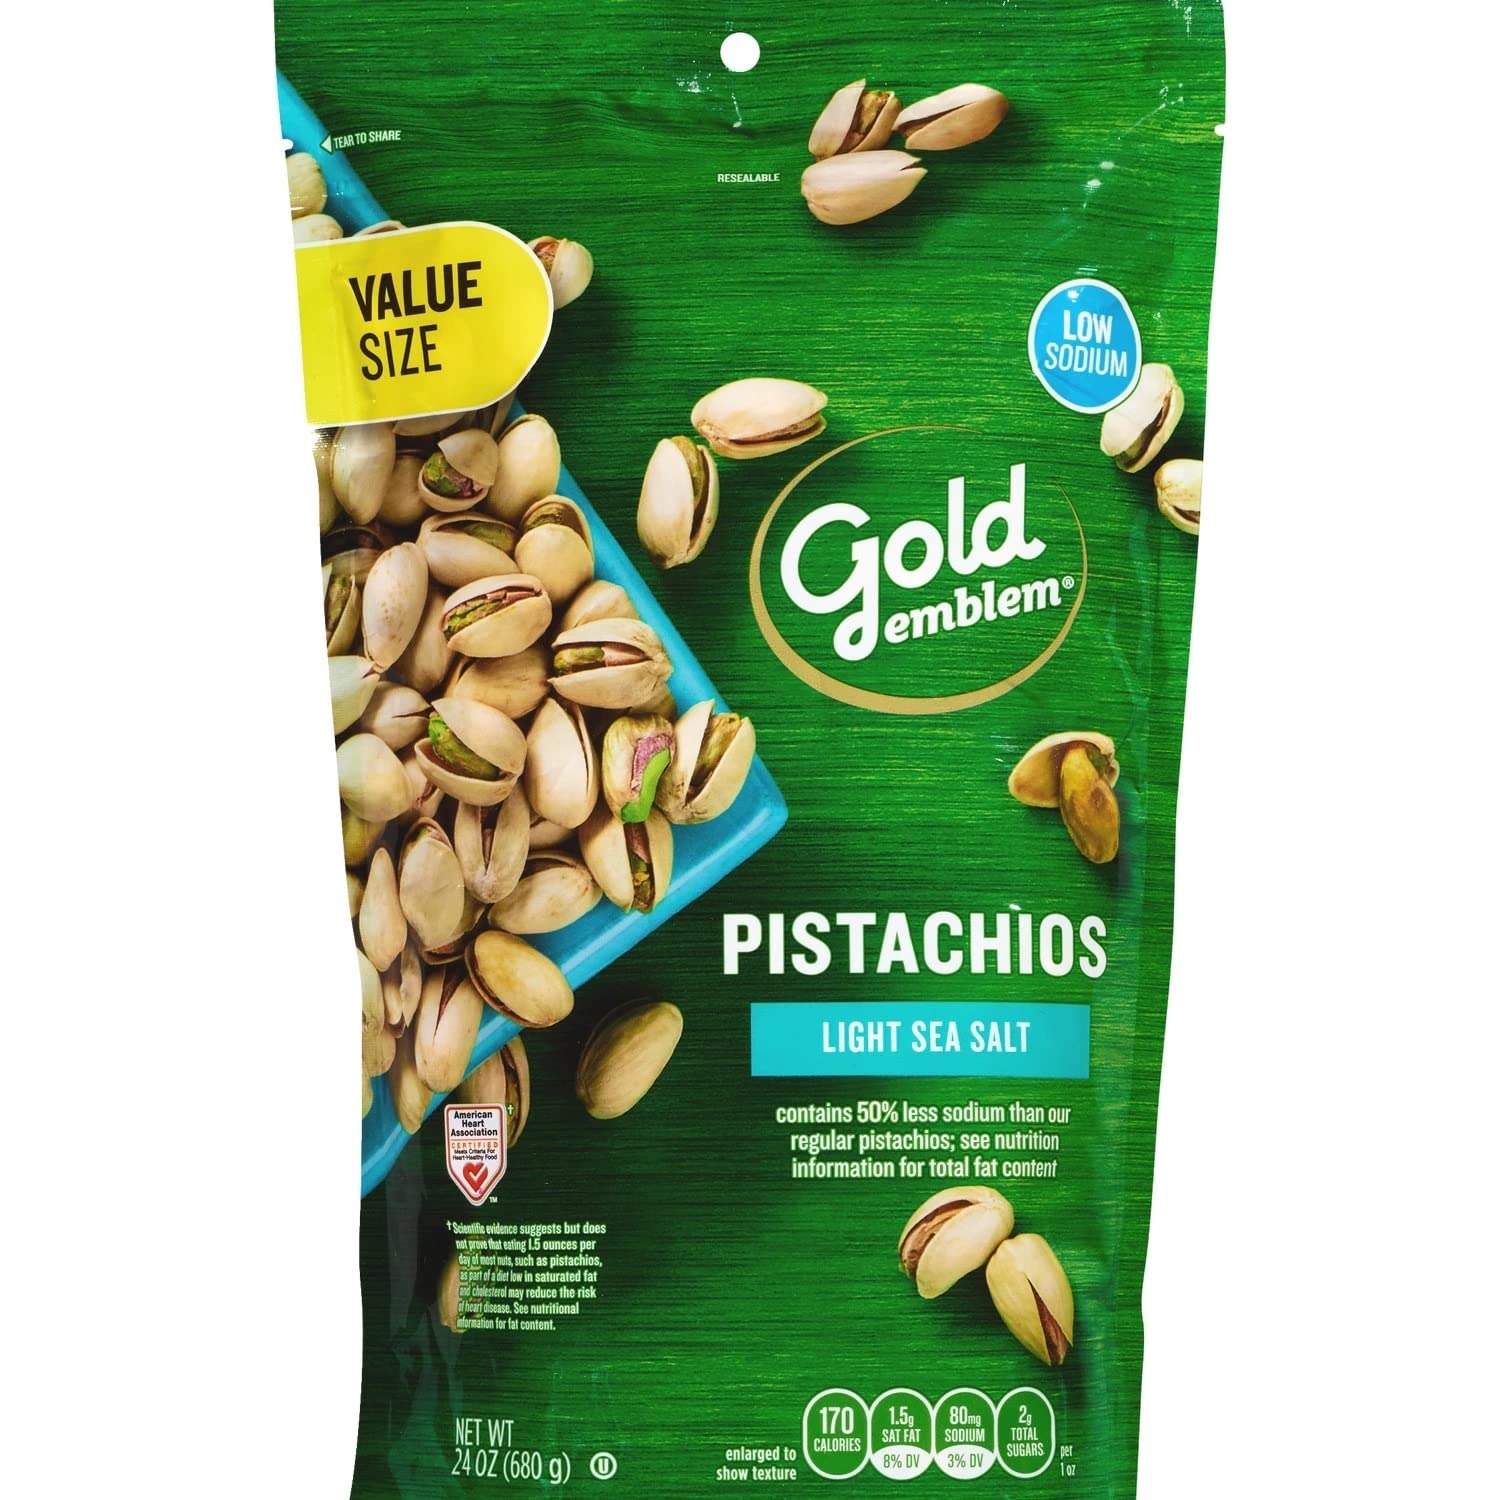
Item Name: Gold Emblem Pistachios, Light Sea Salt, 24 OZ
Value: 1.0
Unit: Count

Price: 13.99